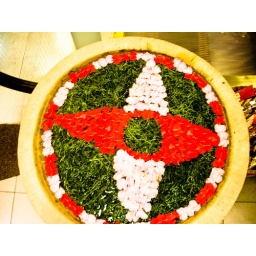
Balinese flower arrangement, flowers floating in a bowl of water.